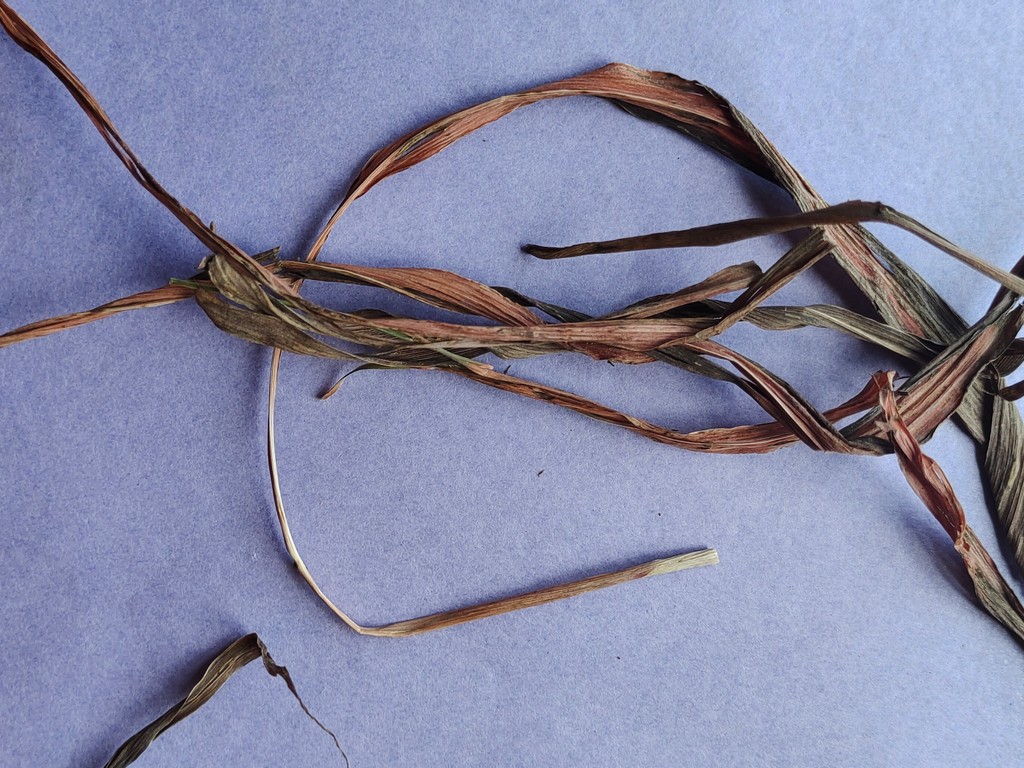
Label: Dried